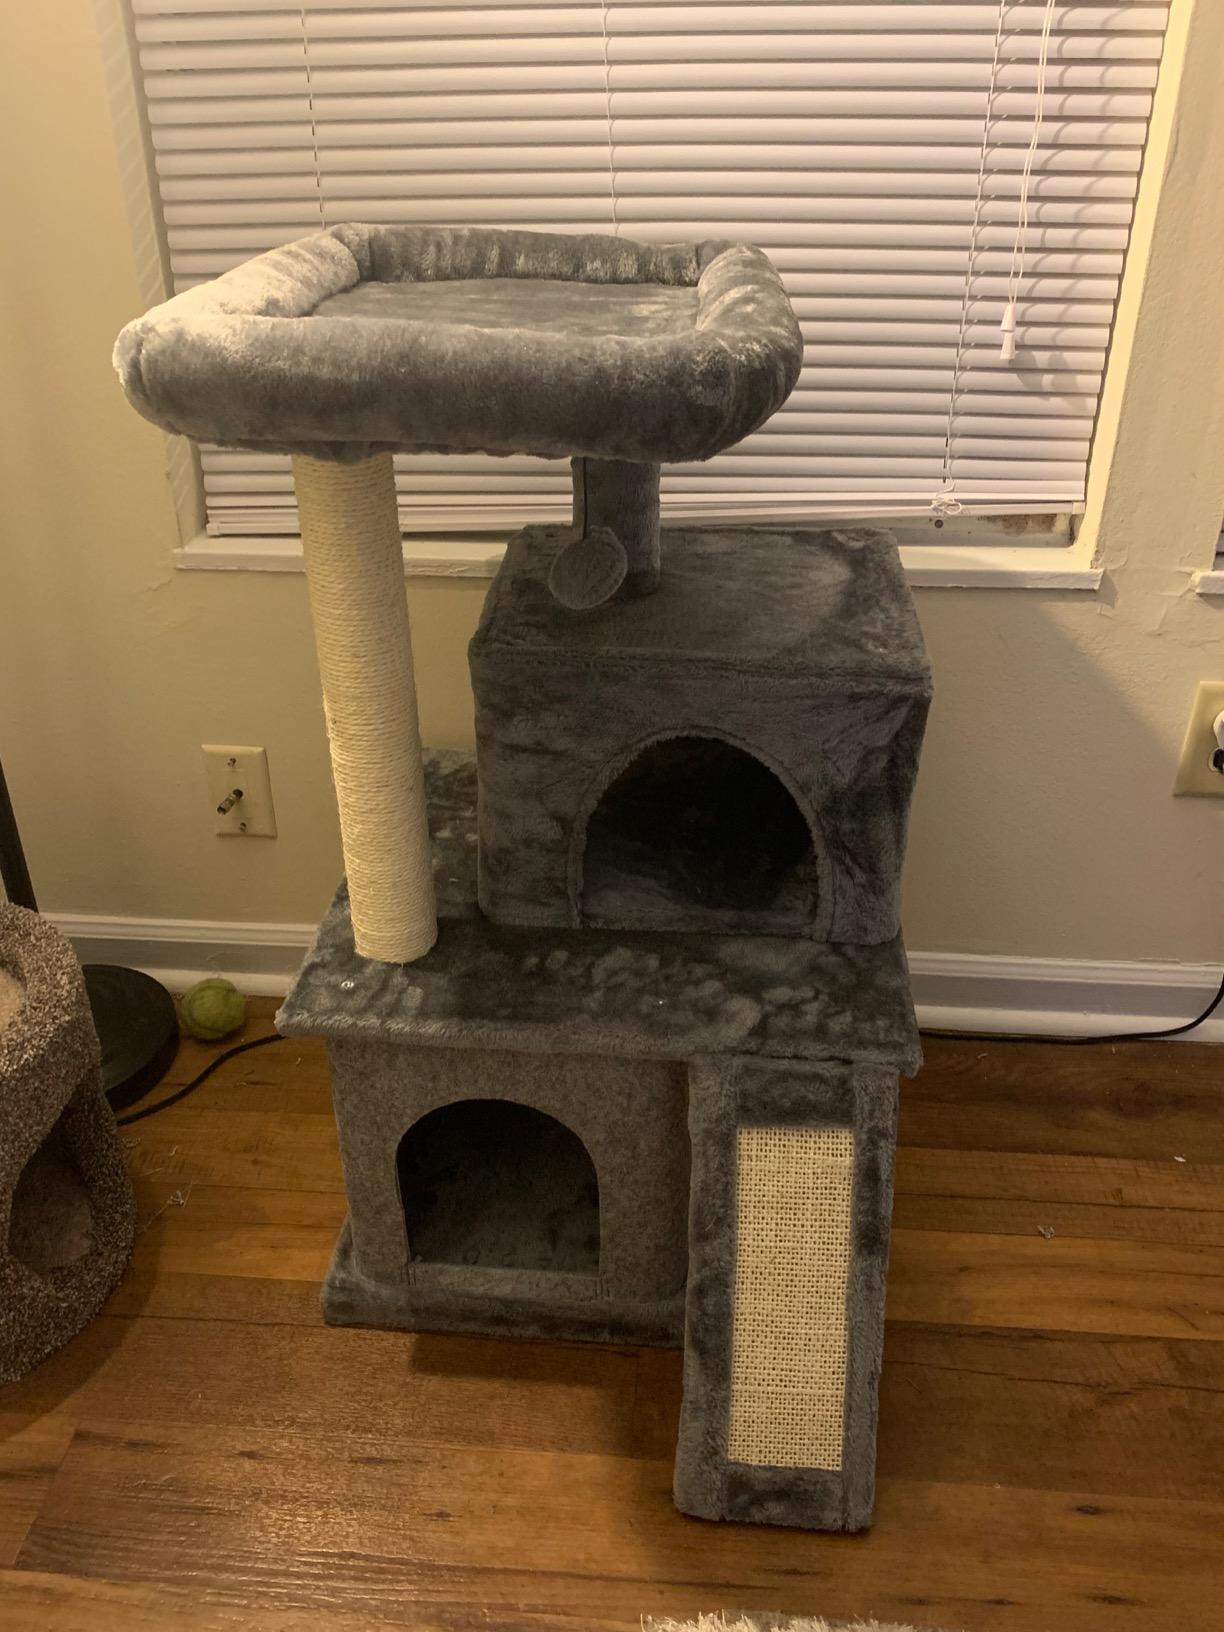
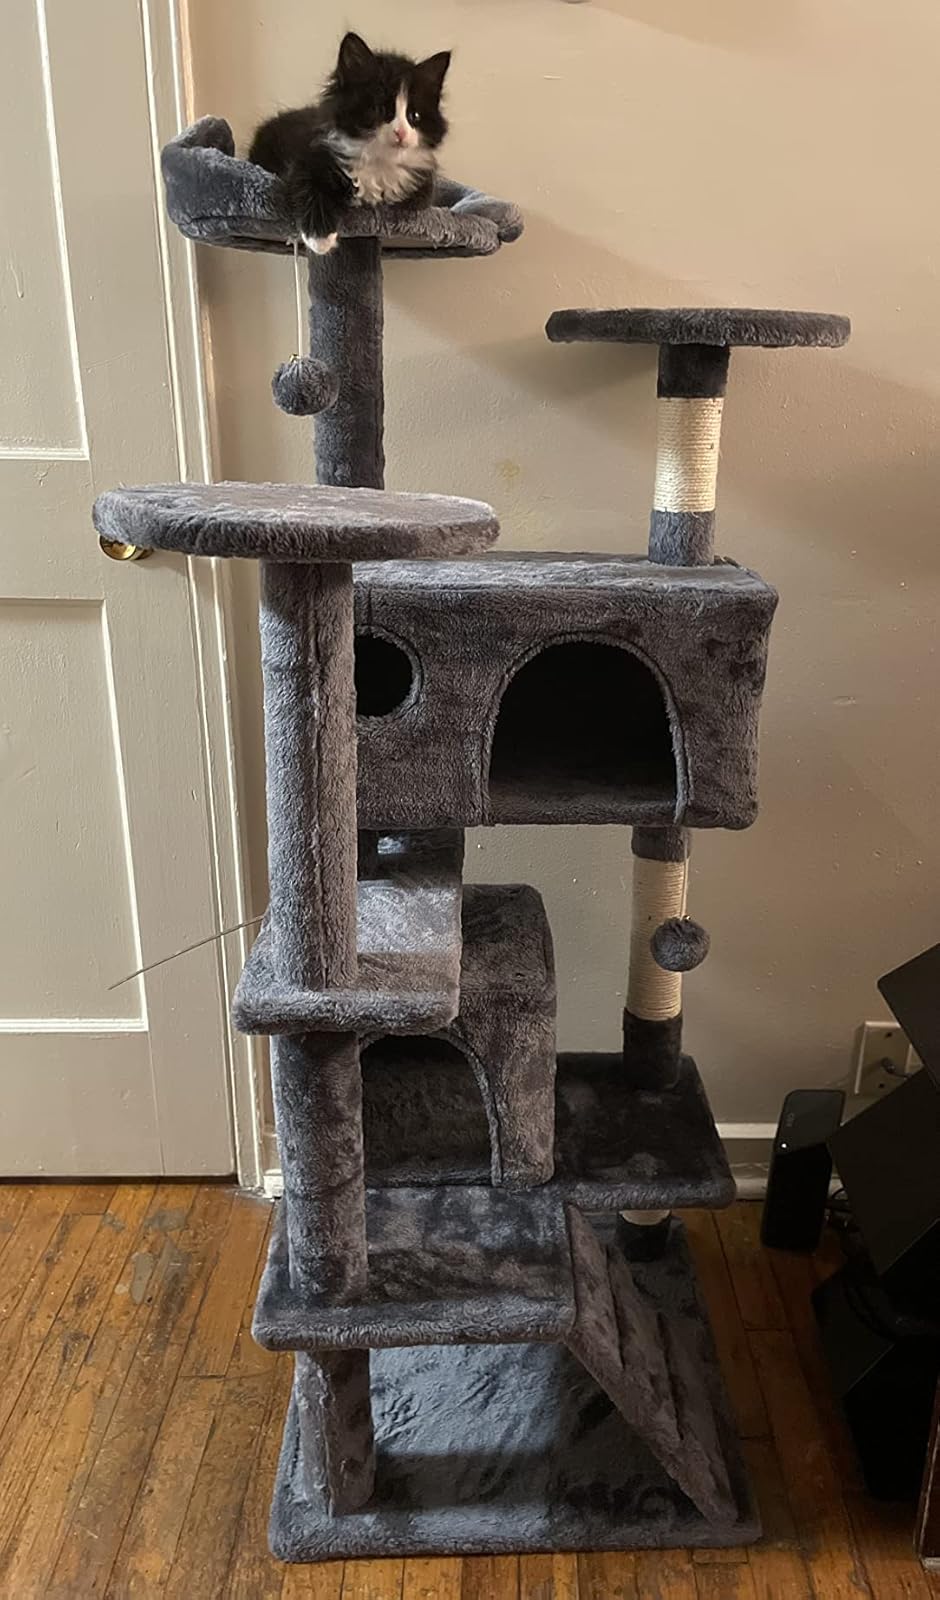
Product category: items_cat tree
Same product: no